Jonas Basanavičius

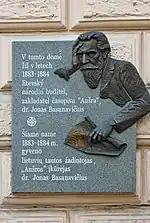
A memorial plaque in Prague on the house where Basanavičius lived

After the assassination of Tsar Alexander II of Russia in March 1881, Bulgarian Prince Alexander of Battenberg attempted to crack down on liberal politicians. Afraid of persecution, Basanavičius left Bulgaria in May 1882. He traveled for several months, visiting Belgrade, Vienna, Lithuania, before settling down in Prague in December 1882. There he organized publication of "Aušra", the first Lithuanian-language newspaper. The first issue appeared in March 1883 and is often cited as the beginning of the Lithuanian National Revival. Basanavičius directed the editorial policies, while Jurgis Mikšas handled printing in Ragnit in East Prussia. The newspaper then would be smuggled to Lithuania as publication in the Lithuanian language was illegal in the Russian Empire. Basanavičius soon lost editorial control of "Aušra" to Jonas Šliūpas. His involvement in an illegal publication prevented Basanavičius from returning to Lithuania until 1905.